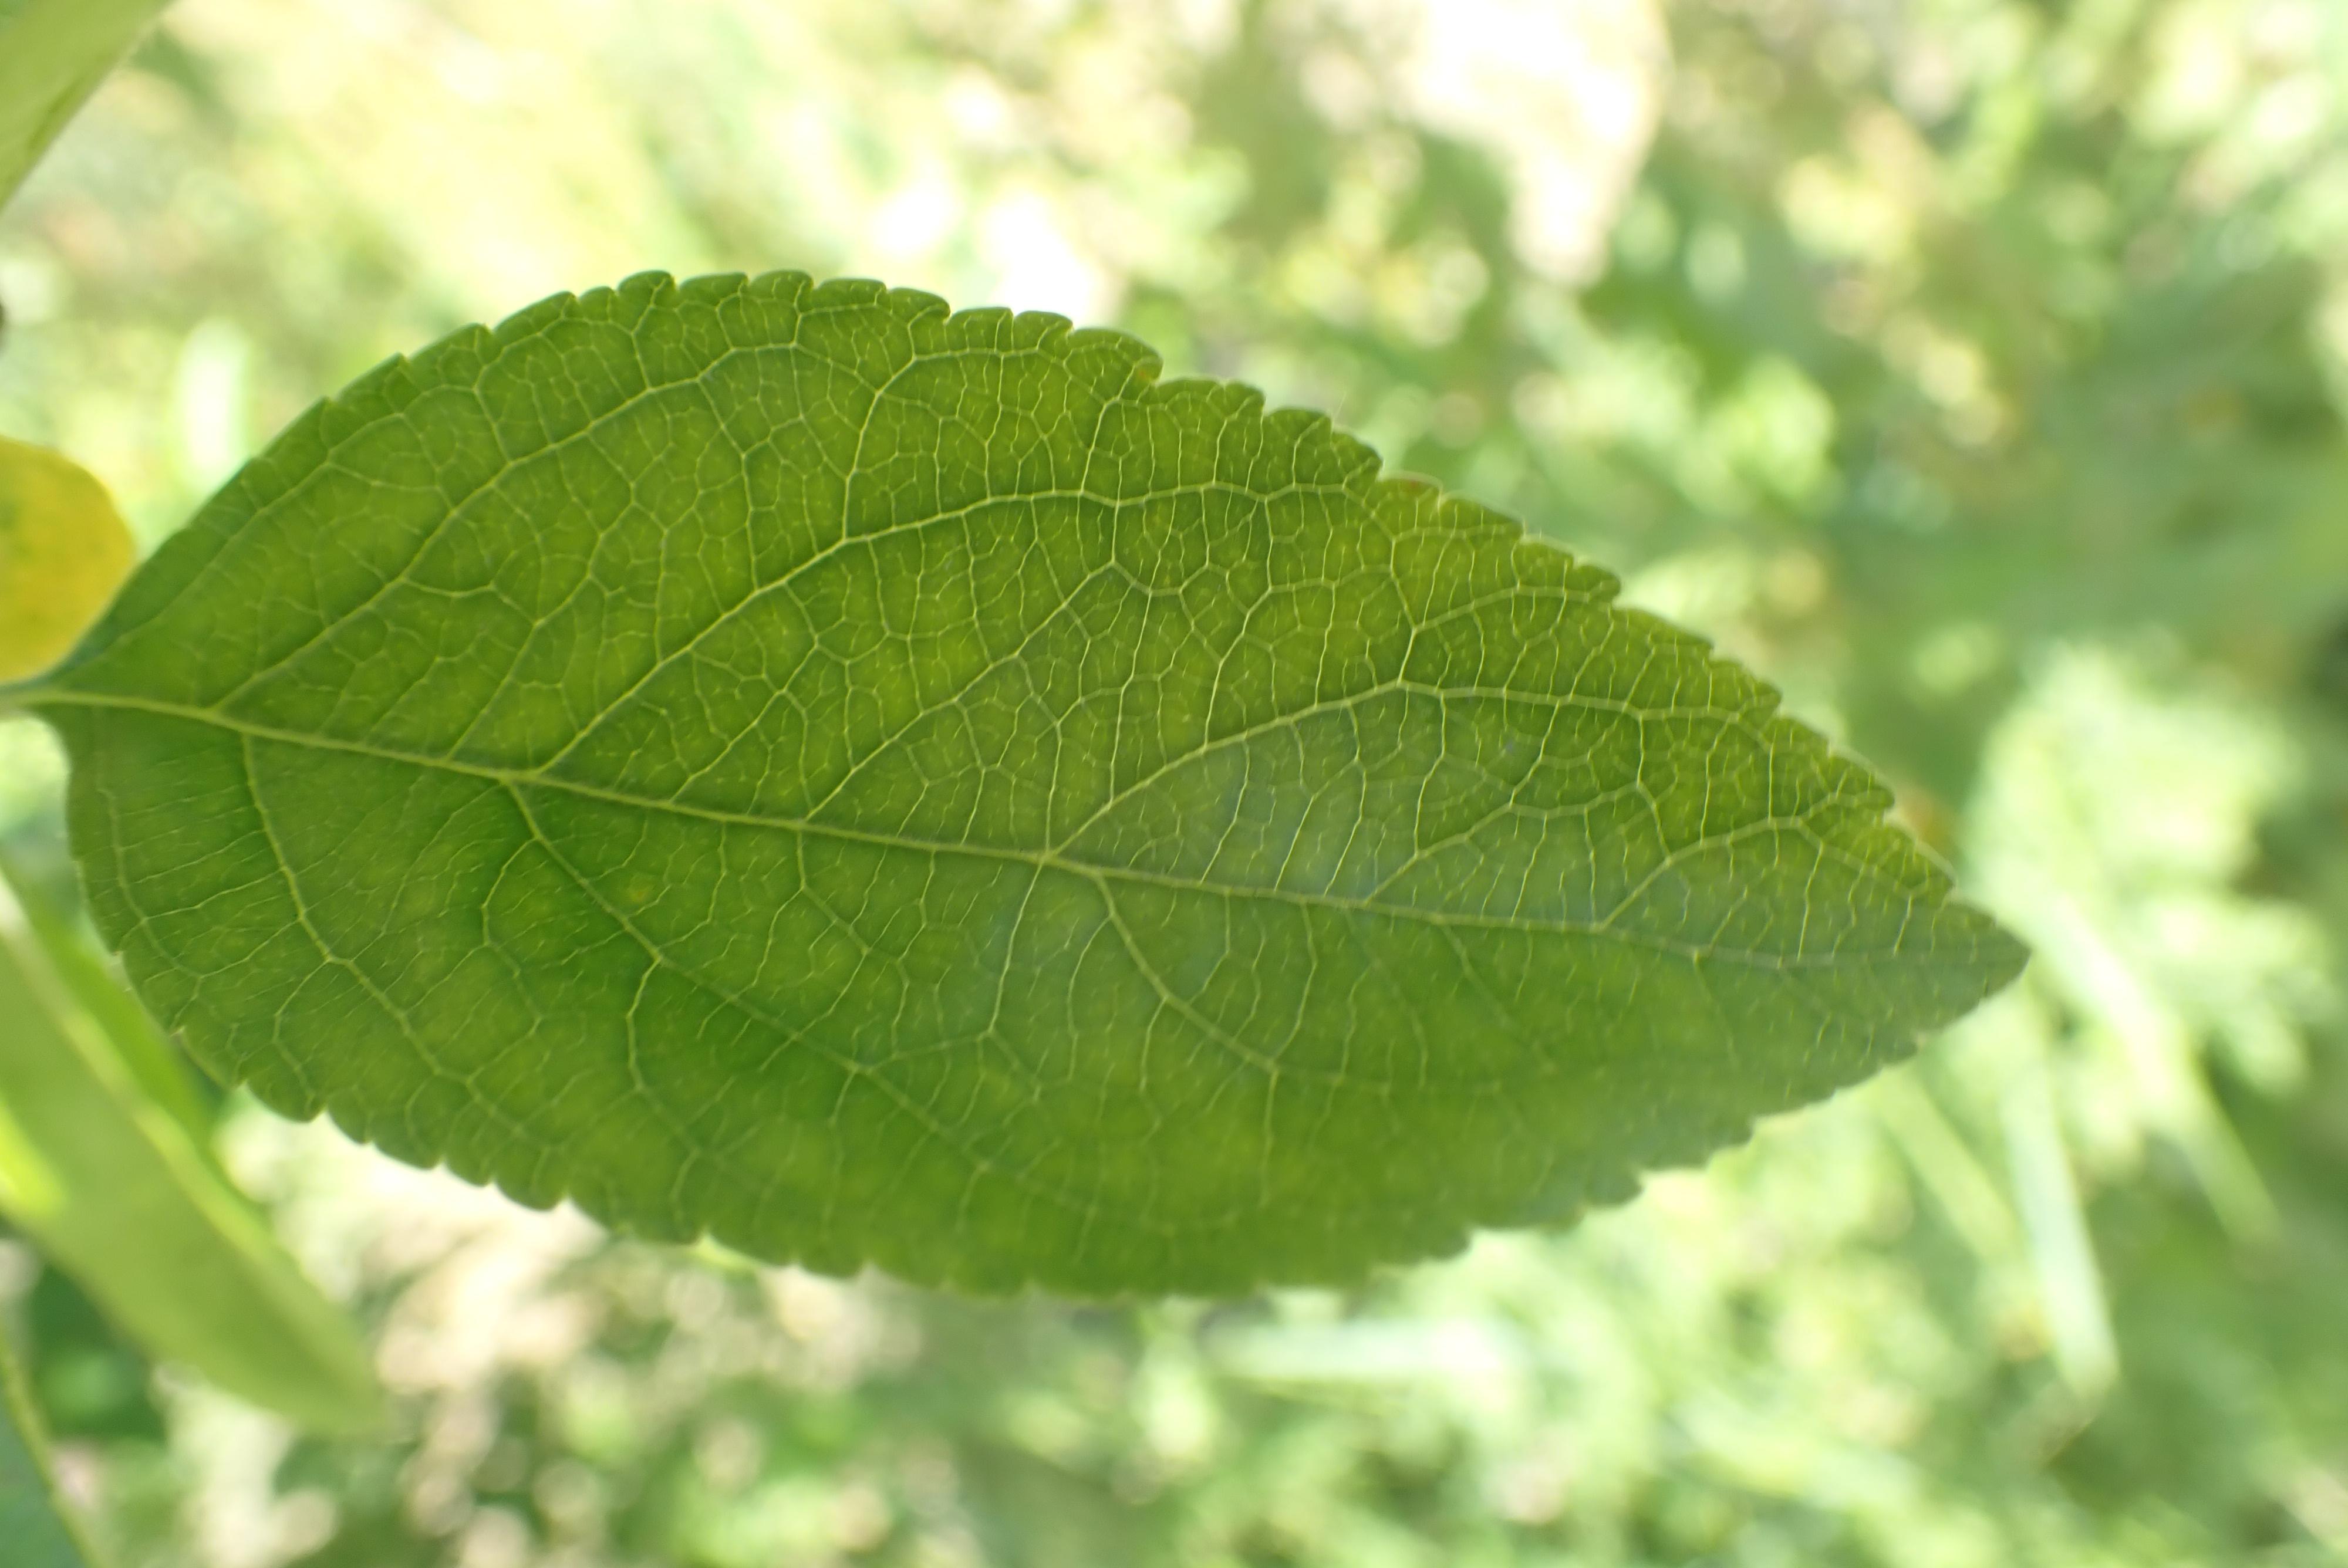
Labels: healthy